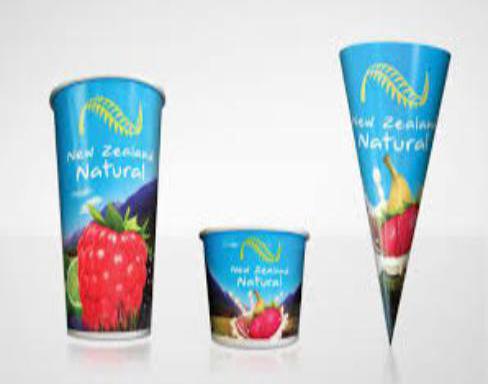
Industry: Food